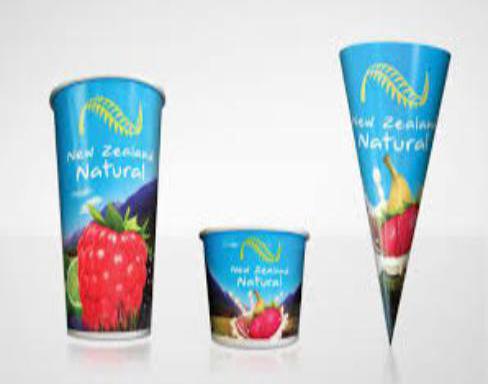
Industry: Food